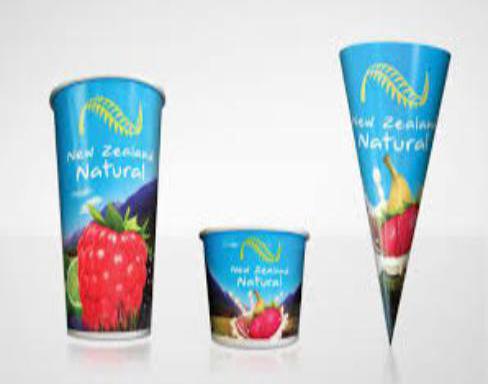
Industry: Food